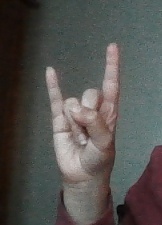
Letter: la